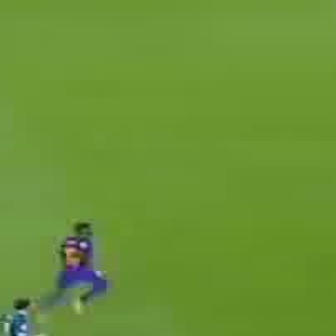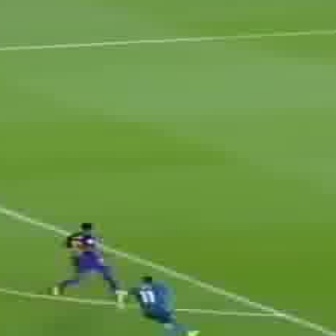
  Please identify the target specified by the bounding box [11,222,104,315] in the first image and locate it in the second image. Return the coordinates in [x_min,y_min,x_max,y_max] format.
Answer: [42,220,126,303]